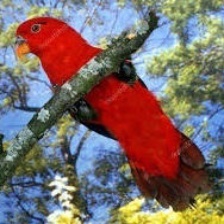
Species: CHATTERING LORY
Scientific name: LORIUS GARRULUS
ImageNet parent category: lorikeet